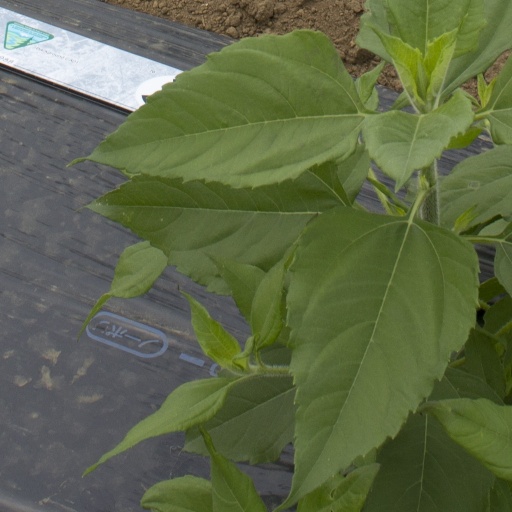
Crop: Jerusalem artichoke